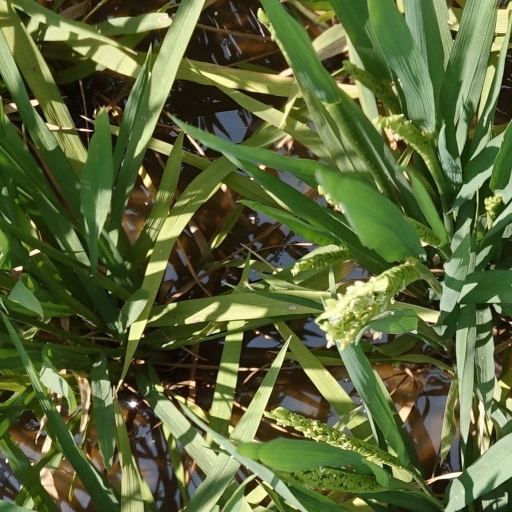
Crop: rice